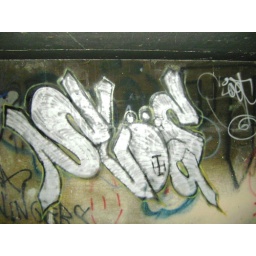
thats not a nazi sign in the O rofl its a cross